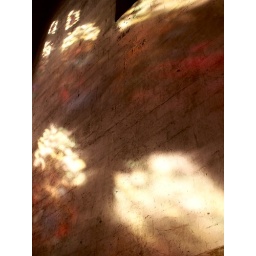
on a wall within the church of St. Paul &amp;amp; St. Peter in Lavenham, Suffolk